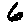
Label: 6